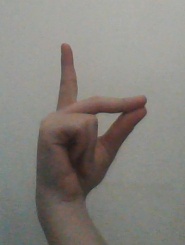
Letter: ta